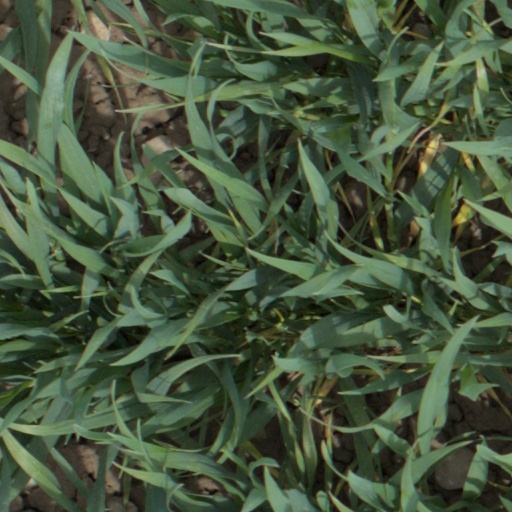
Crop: wheat